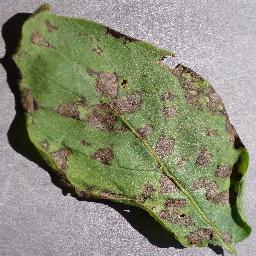
Etiqueta: Tizon_Temprano